Cyprus national cricket team

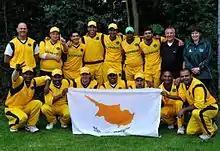
National team 2011

The following list contains the players in the Cyprus squad that will be competing at the ICC World T20 Europe Qualifier in July 2022.